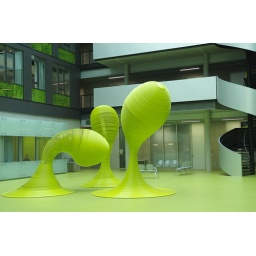
This is in the new computer science building of the Technical University of Dresden